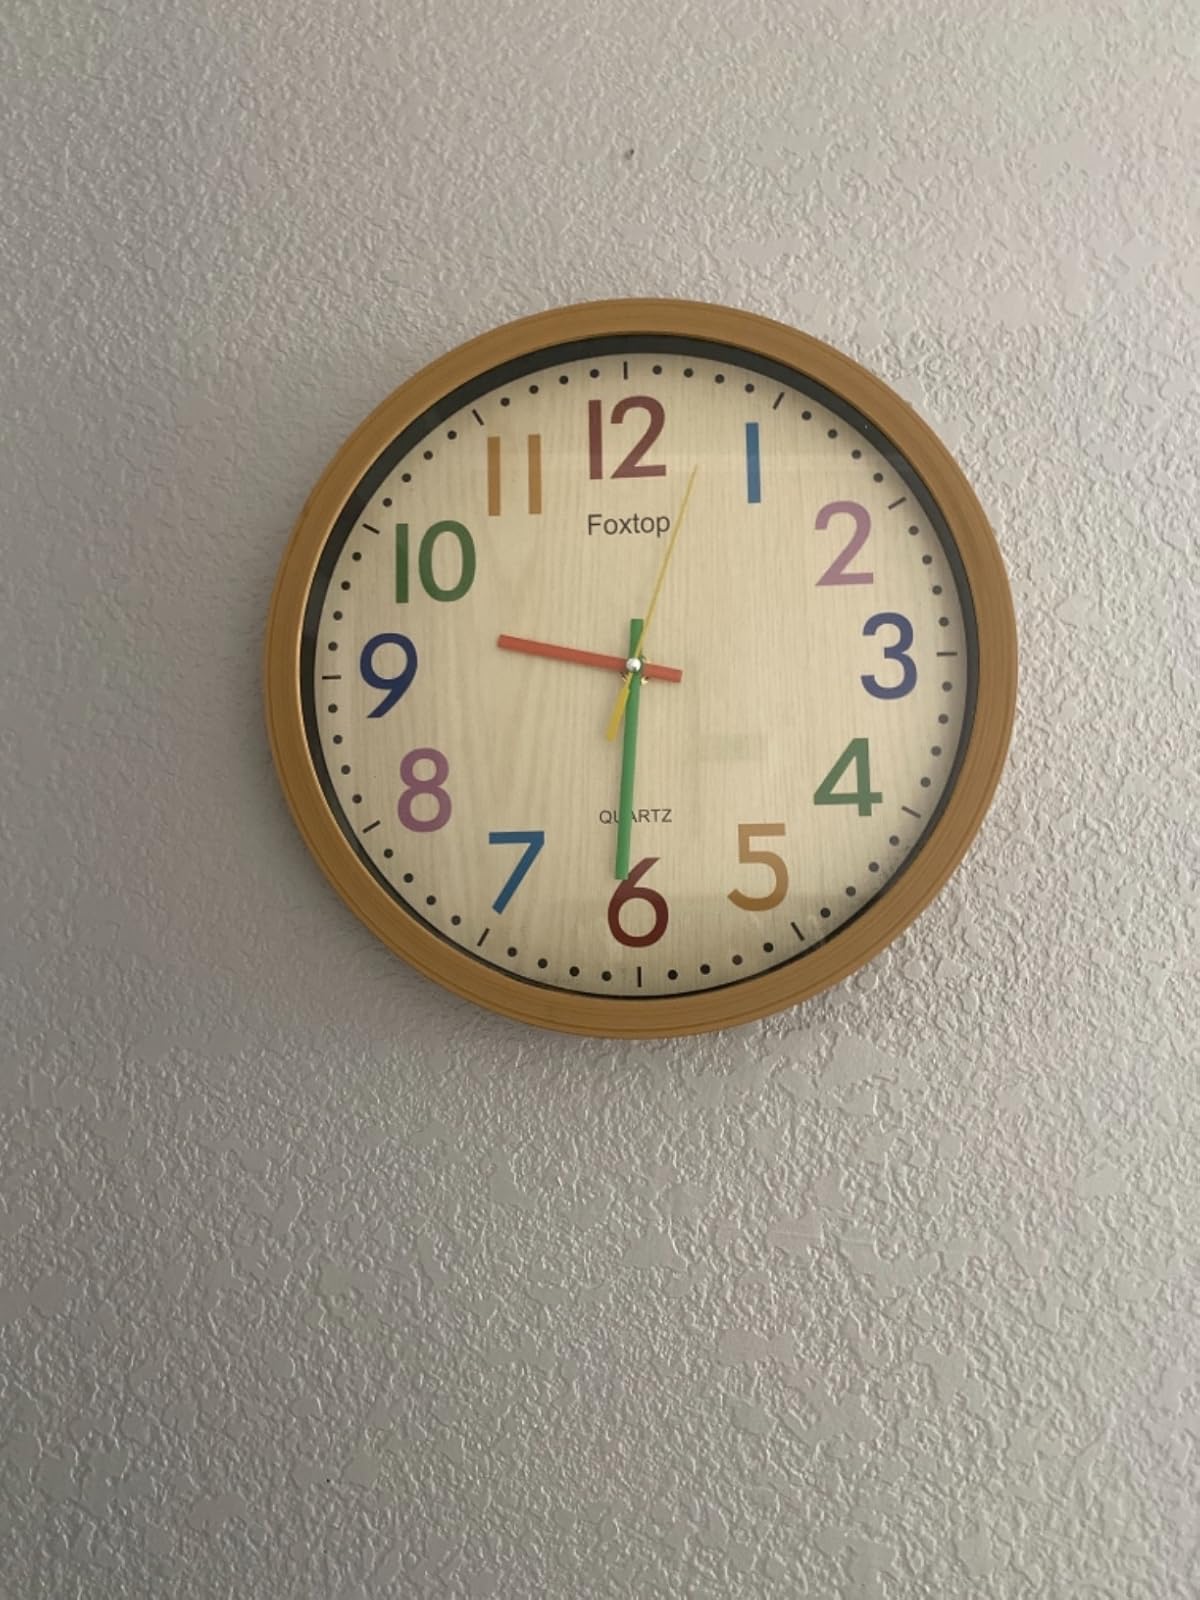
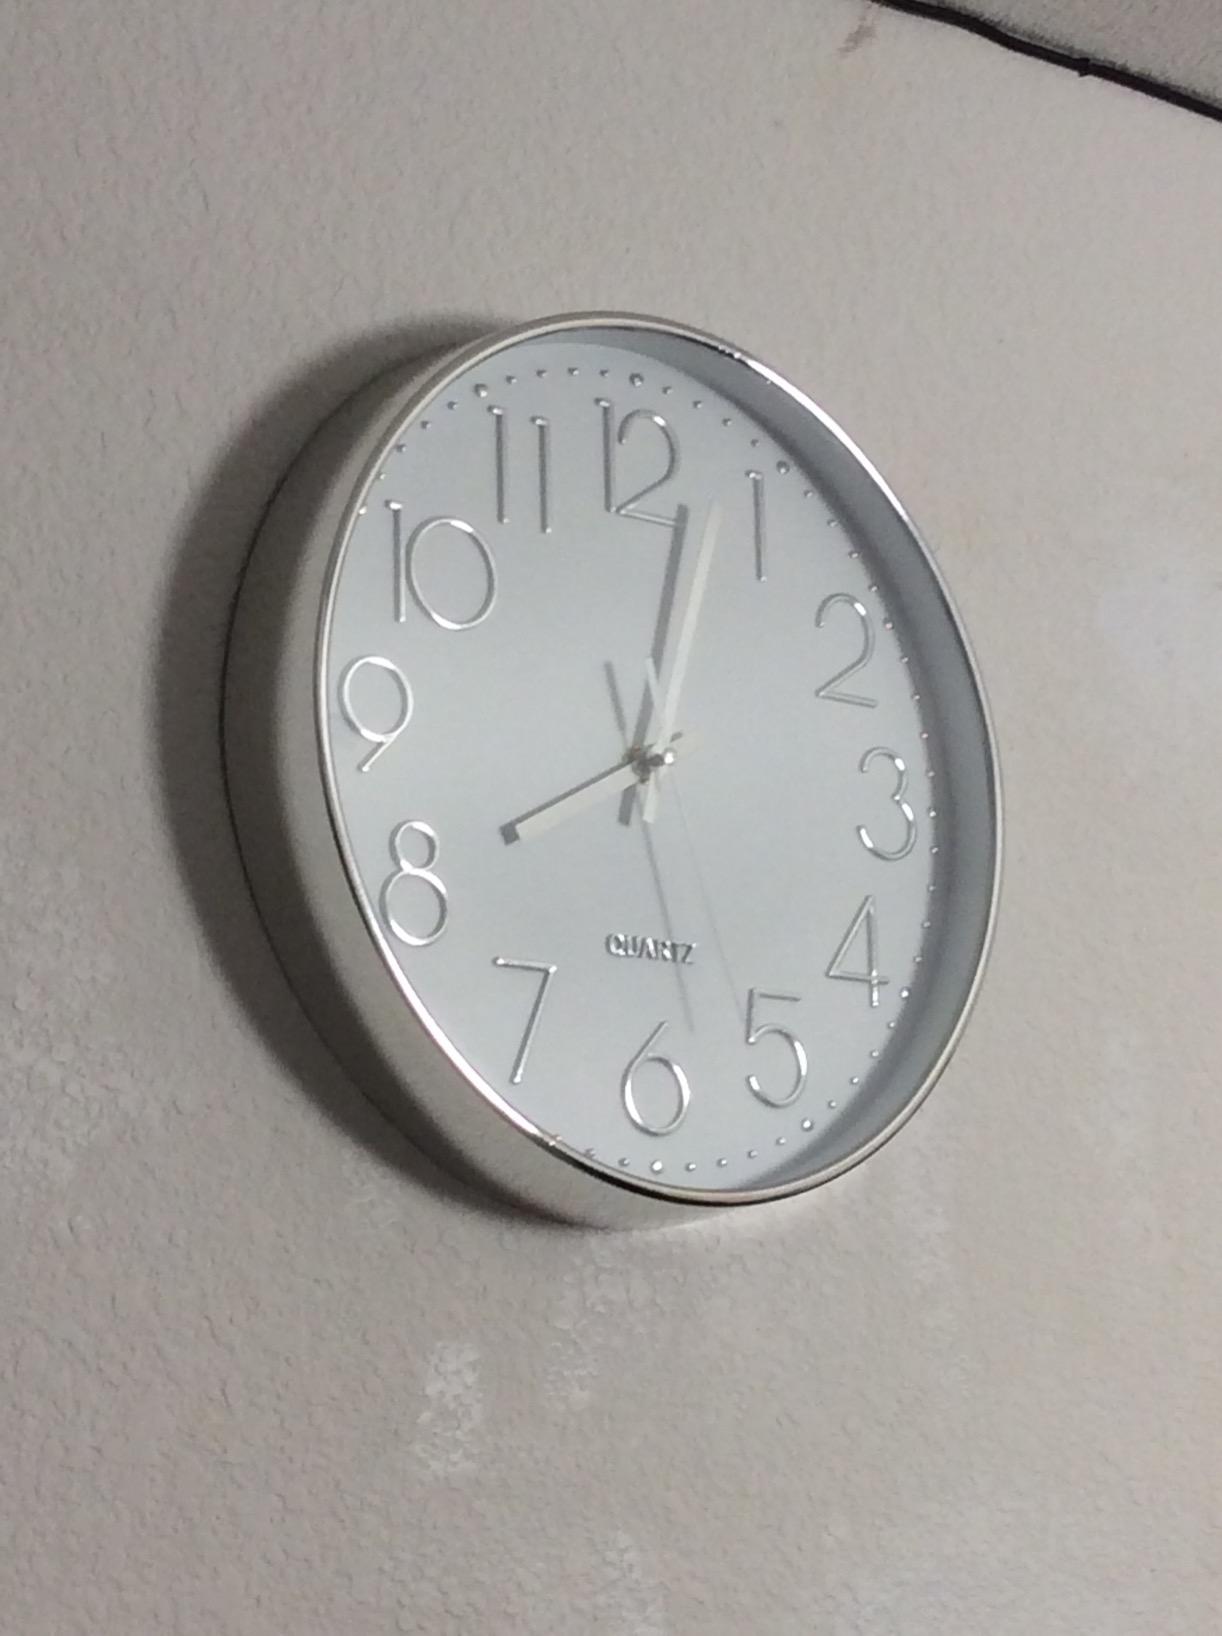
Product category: clock
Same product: no